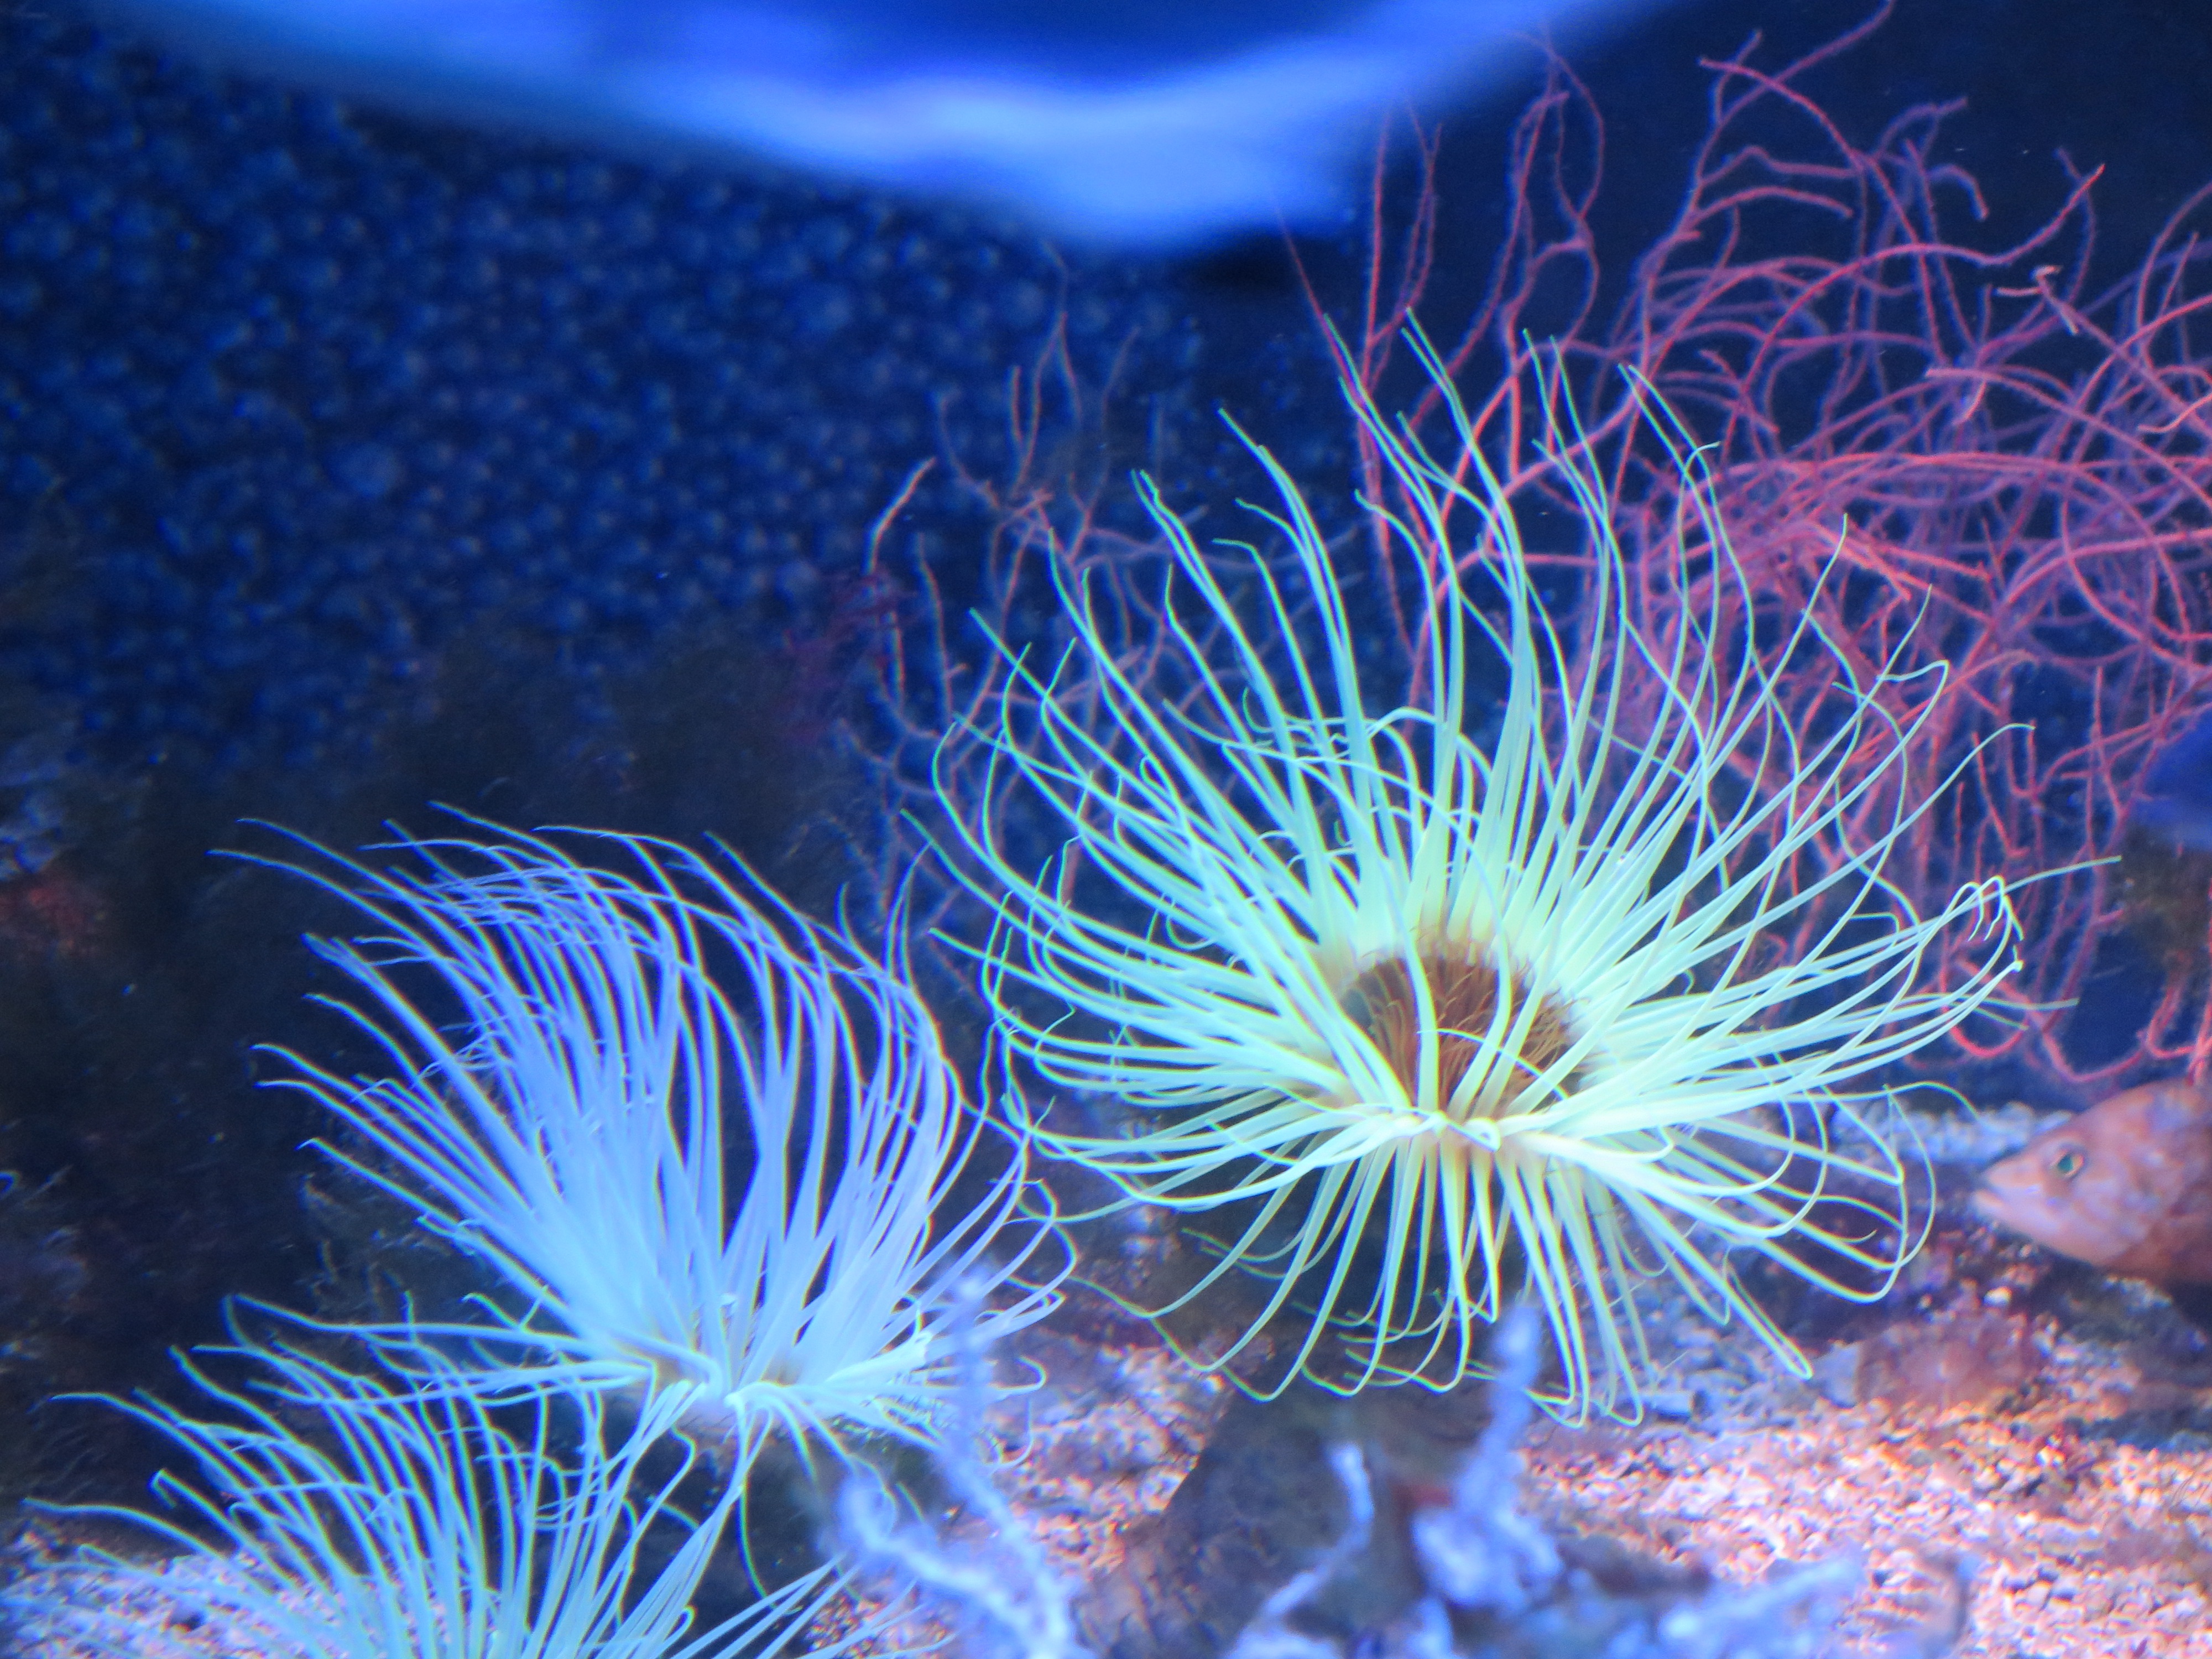
underwater, biology, coral, coral reef, invertebrate, reef, aquarium, cnidaria, monaco, anemone, macro photography, organism, sea anemone, marine biology, marine invertebrates